Ditched (film)

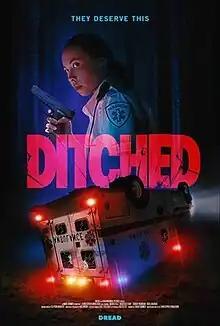

Ditched is a 2021 Canadian horror film directed by Christopher Donaldson, starring Marika Sila, Mackenzie Gray, J. Lindsay Robinson and Kris Loranger.